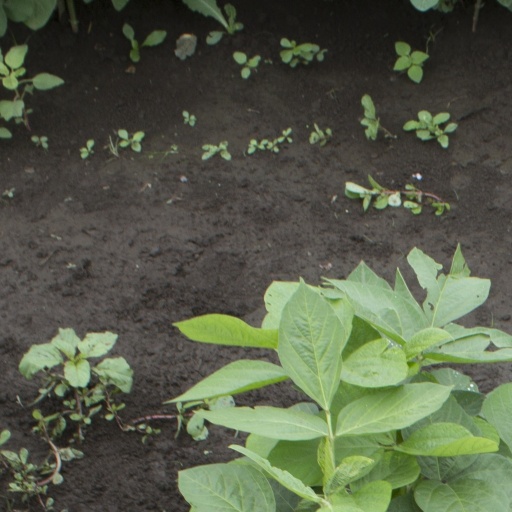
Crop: soybean